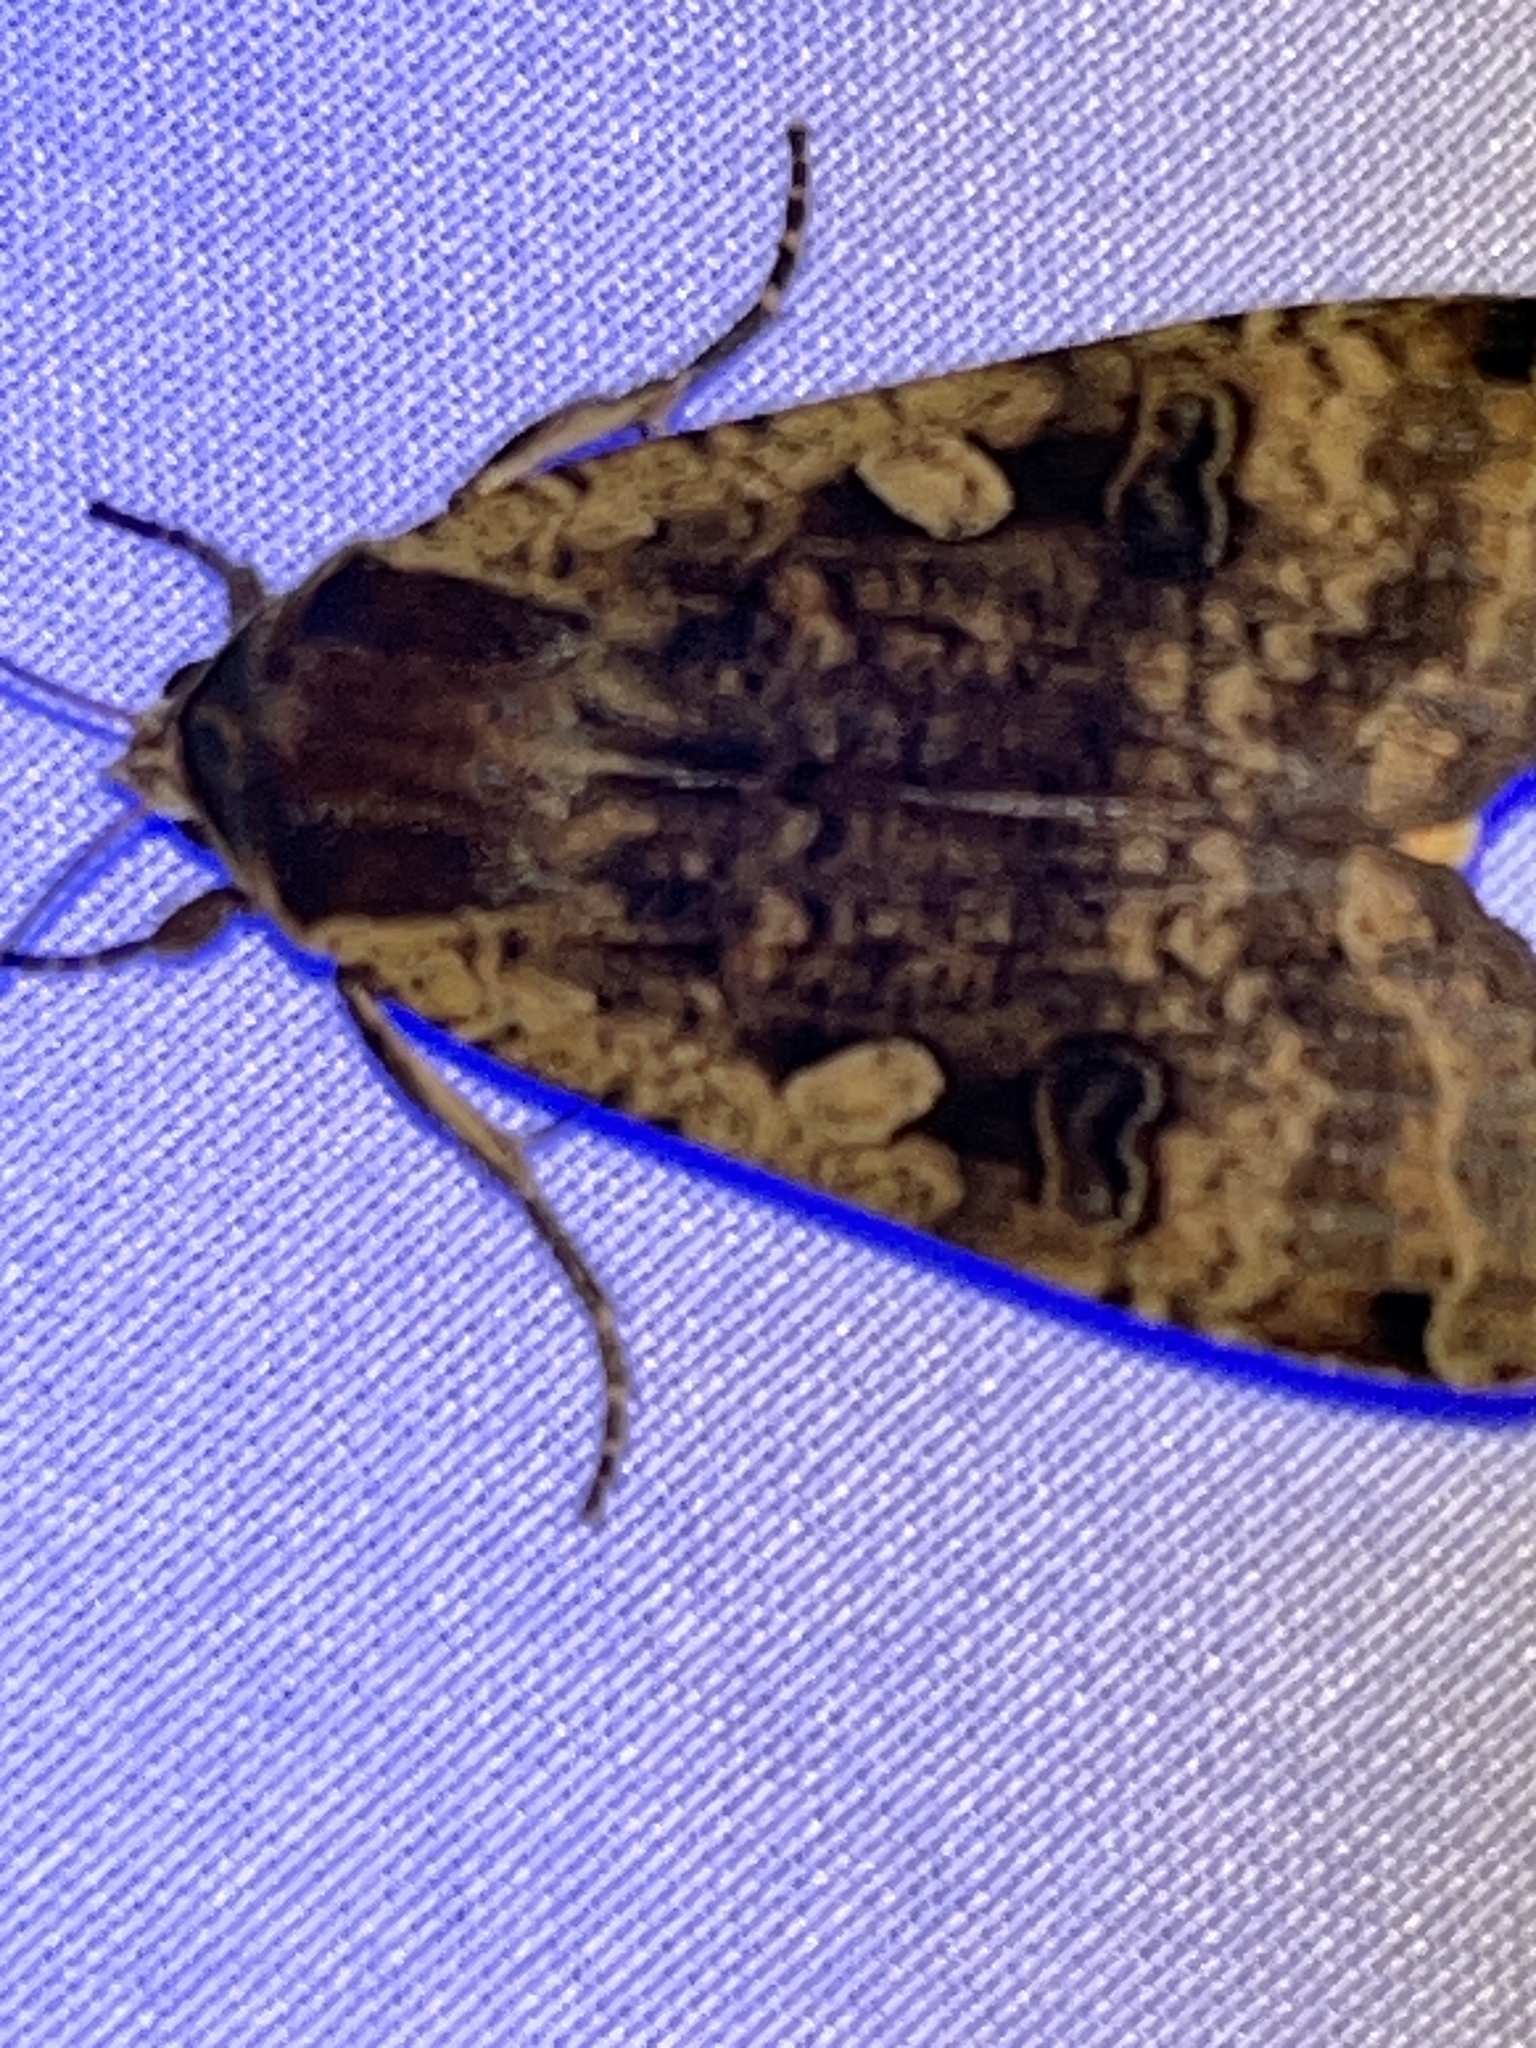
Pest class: cutworms